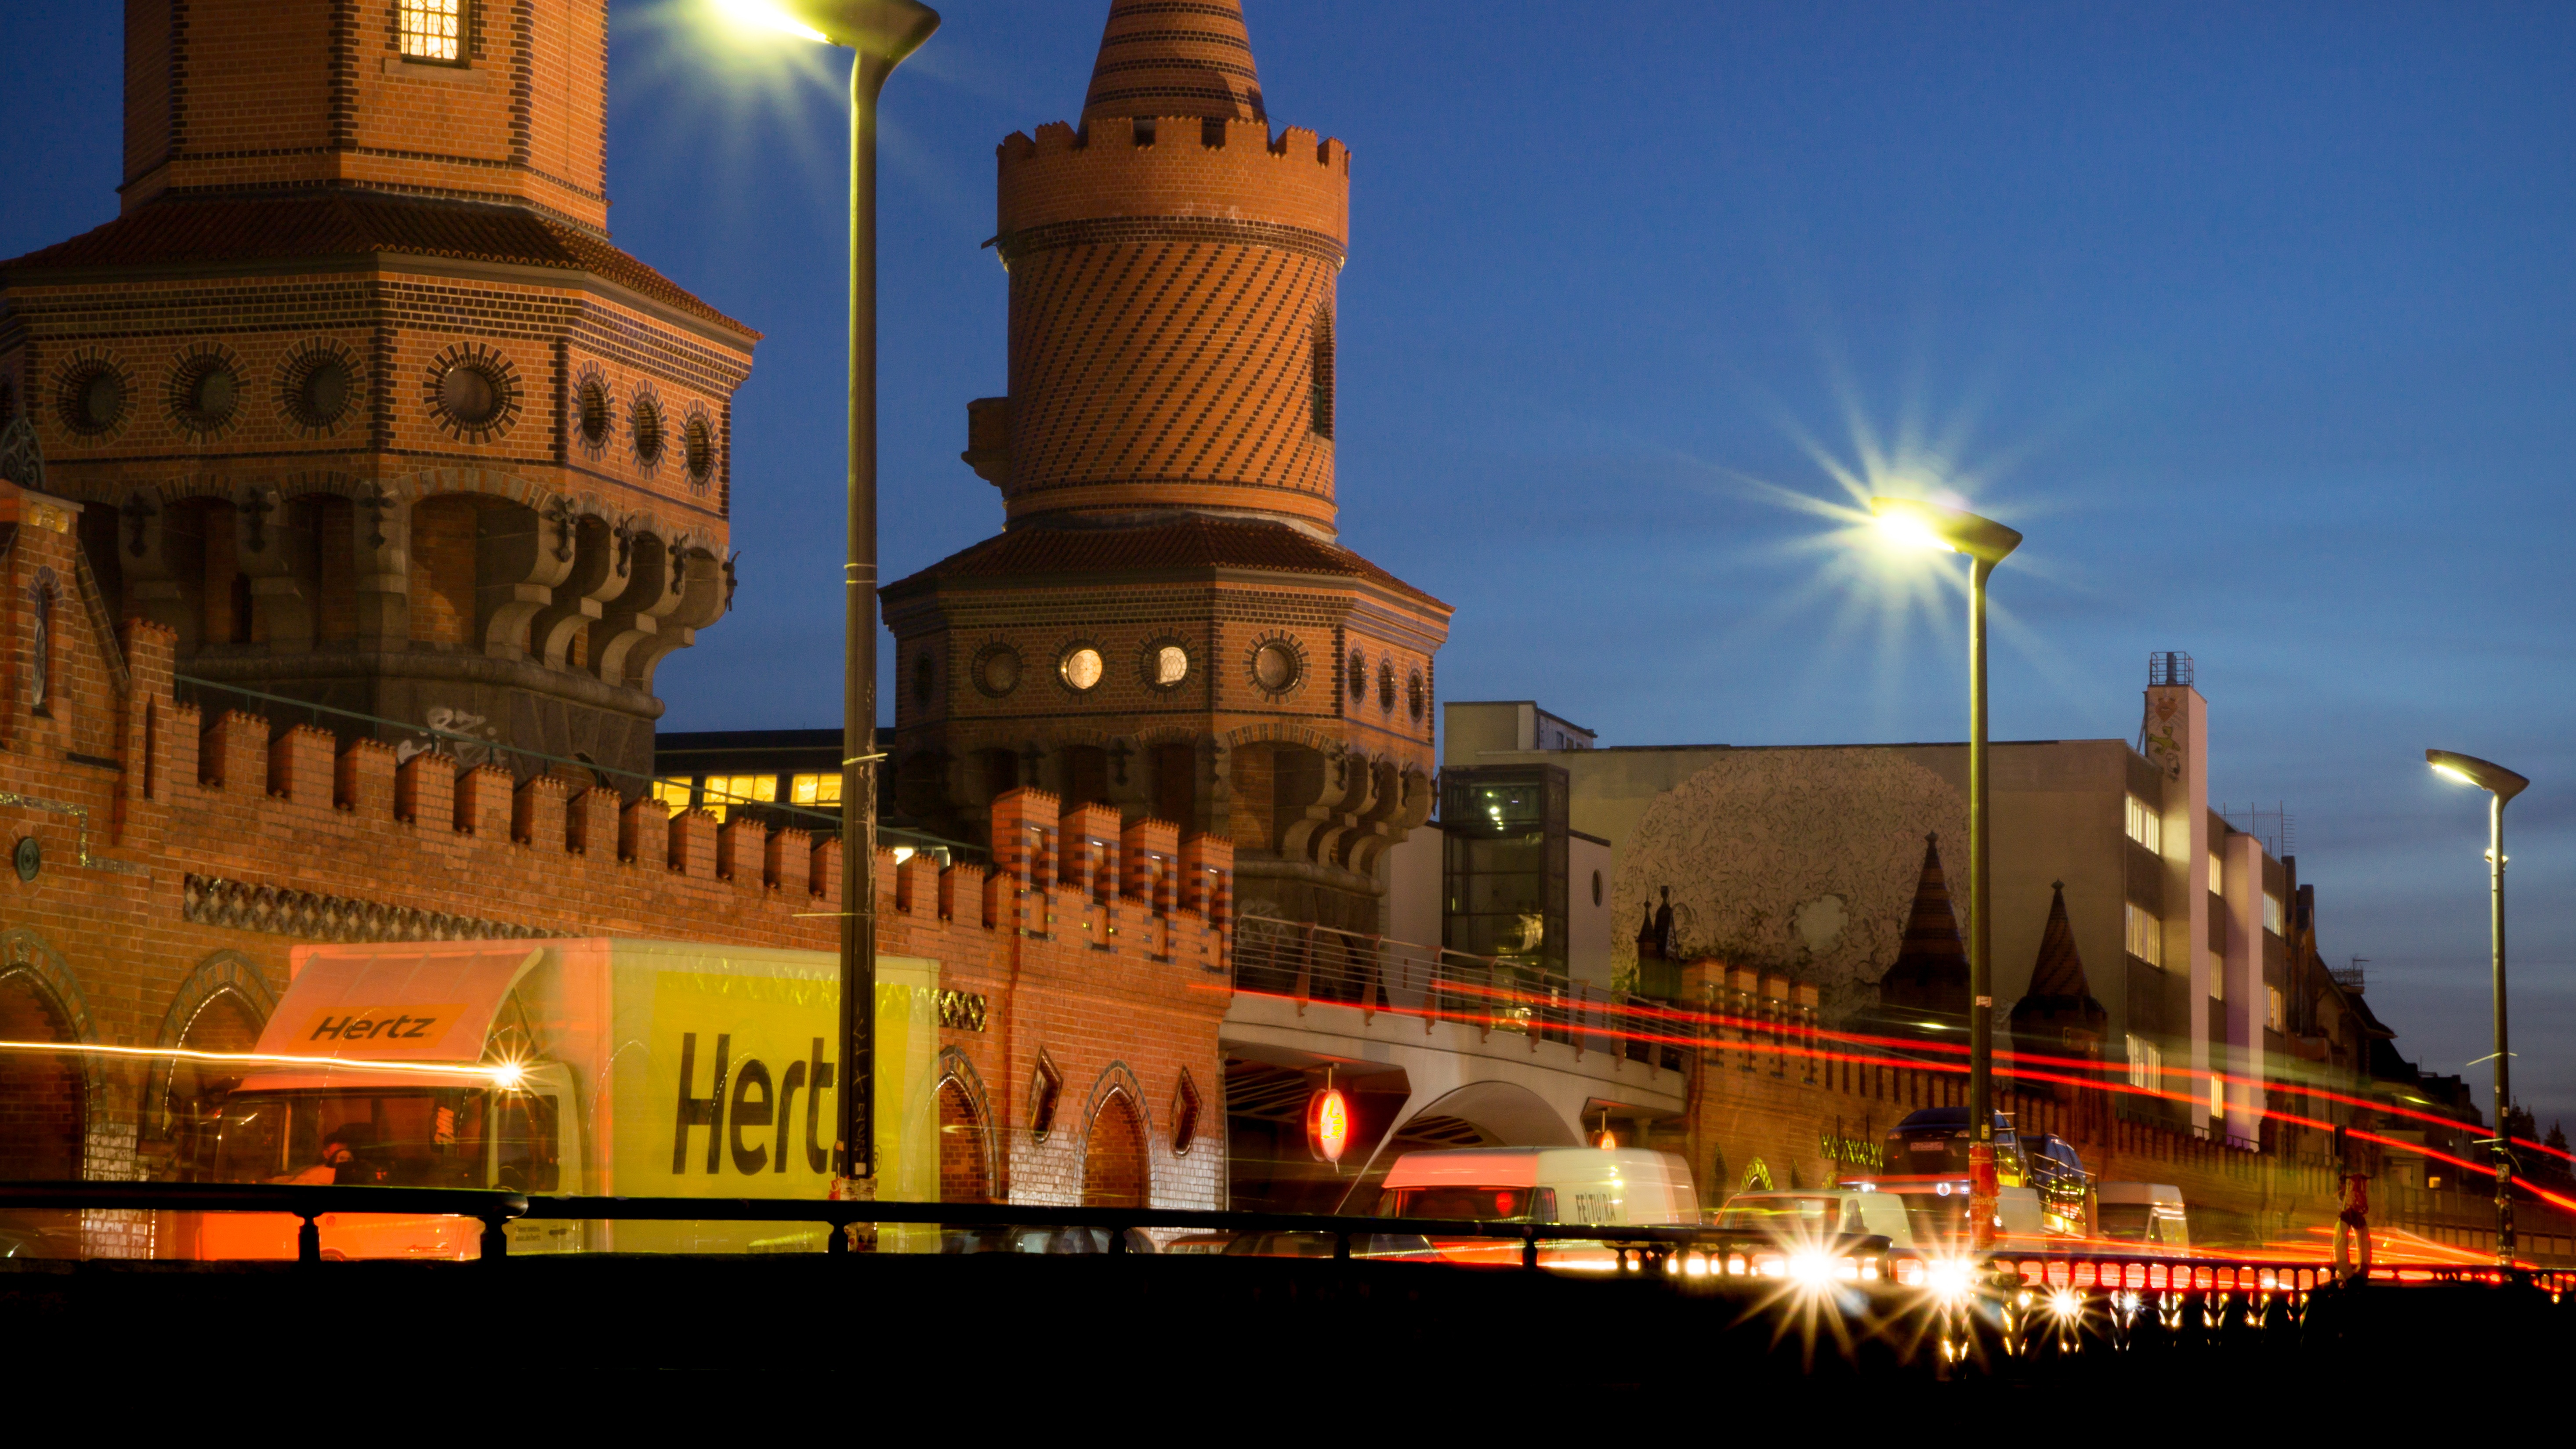
night, cityscape, evening, landmark, metropolis